Napco Four Wheel Drive Vehicles

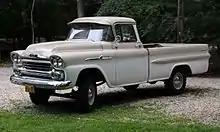
A 1958 Chevrolet Apache pickup truck with the NAPCO Powr-Pak conversion

GM redesigned their truck line mid-year in 1955, and soon offered the Powr-Pak as a factory-installed option; this reduced the purchase price and increased the number of sales by the dealerships. GMC was first in 1956, and Chevrolet followed in 1957, assigning it a Regular Production Option number (RPO 690). The 1957 Chevrolet and GMC 3100 4×4 price was a bargain at $2549.00 compared to the earlier add on kits.